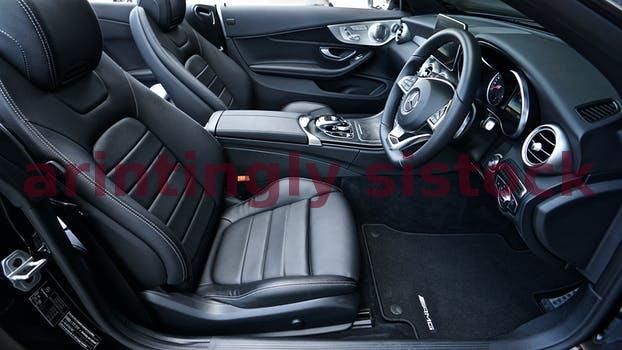
Label: Watermark